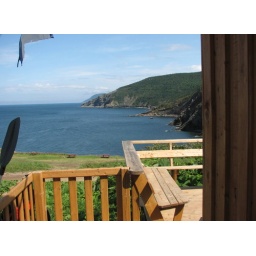
From the deck of the only restaurant in Meat Cove. The fish cakes were good but the view was even better.